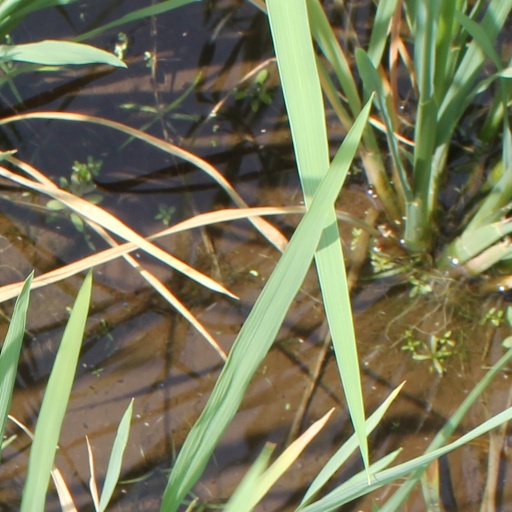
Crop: rice